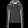
Label: Pullover